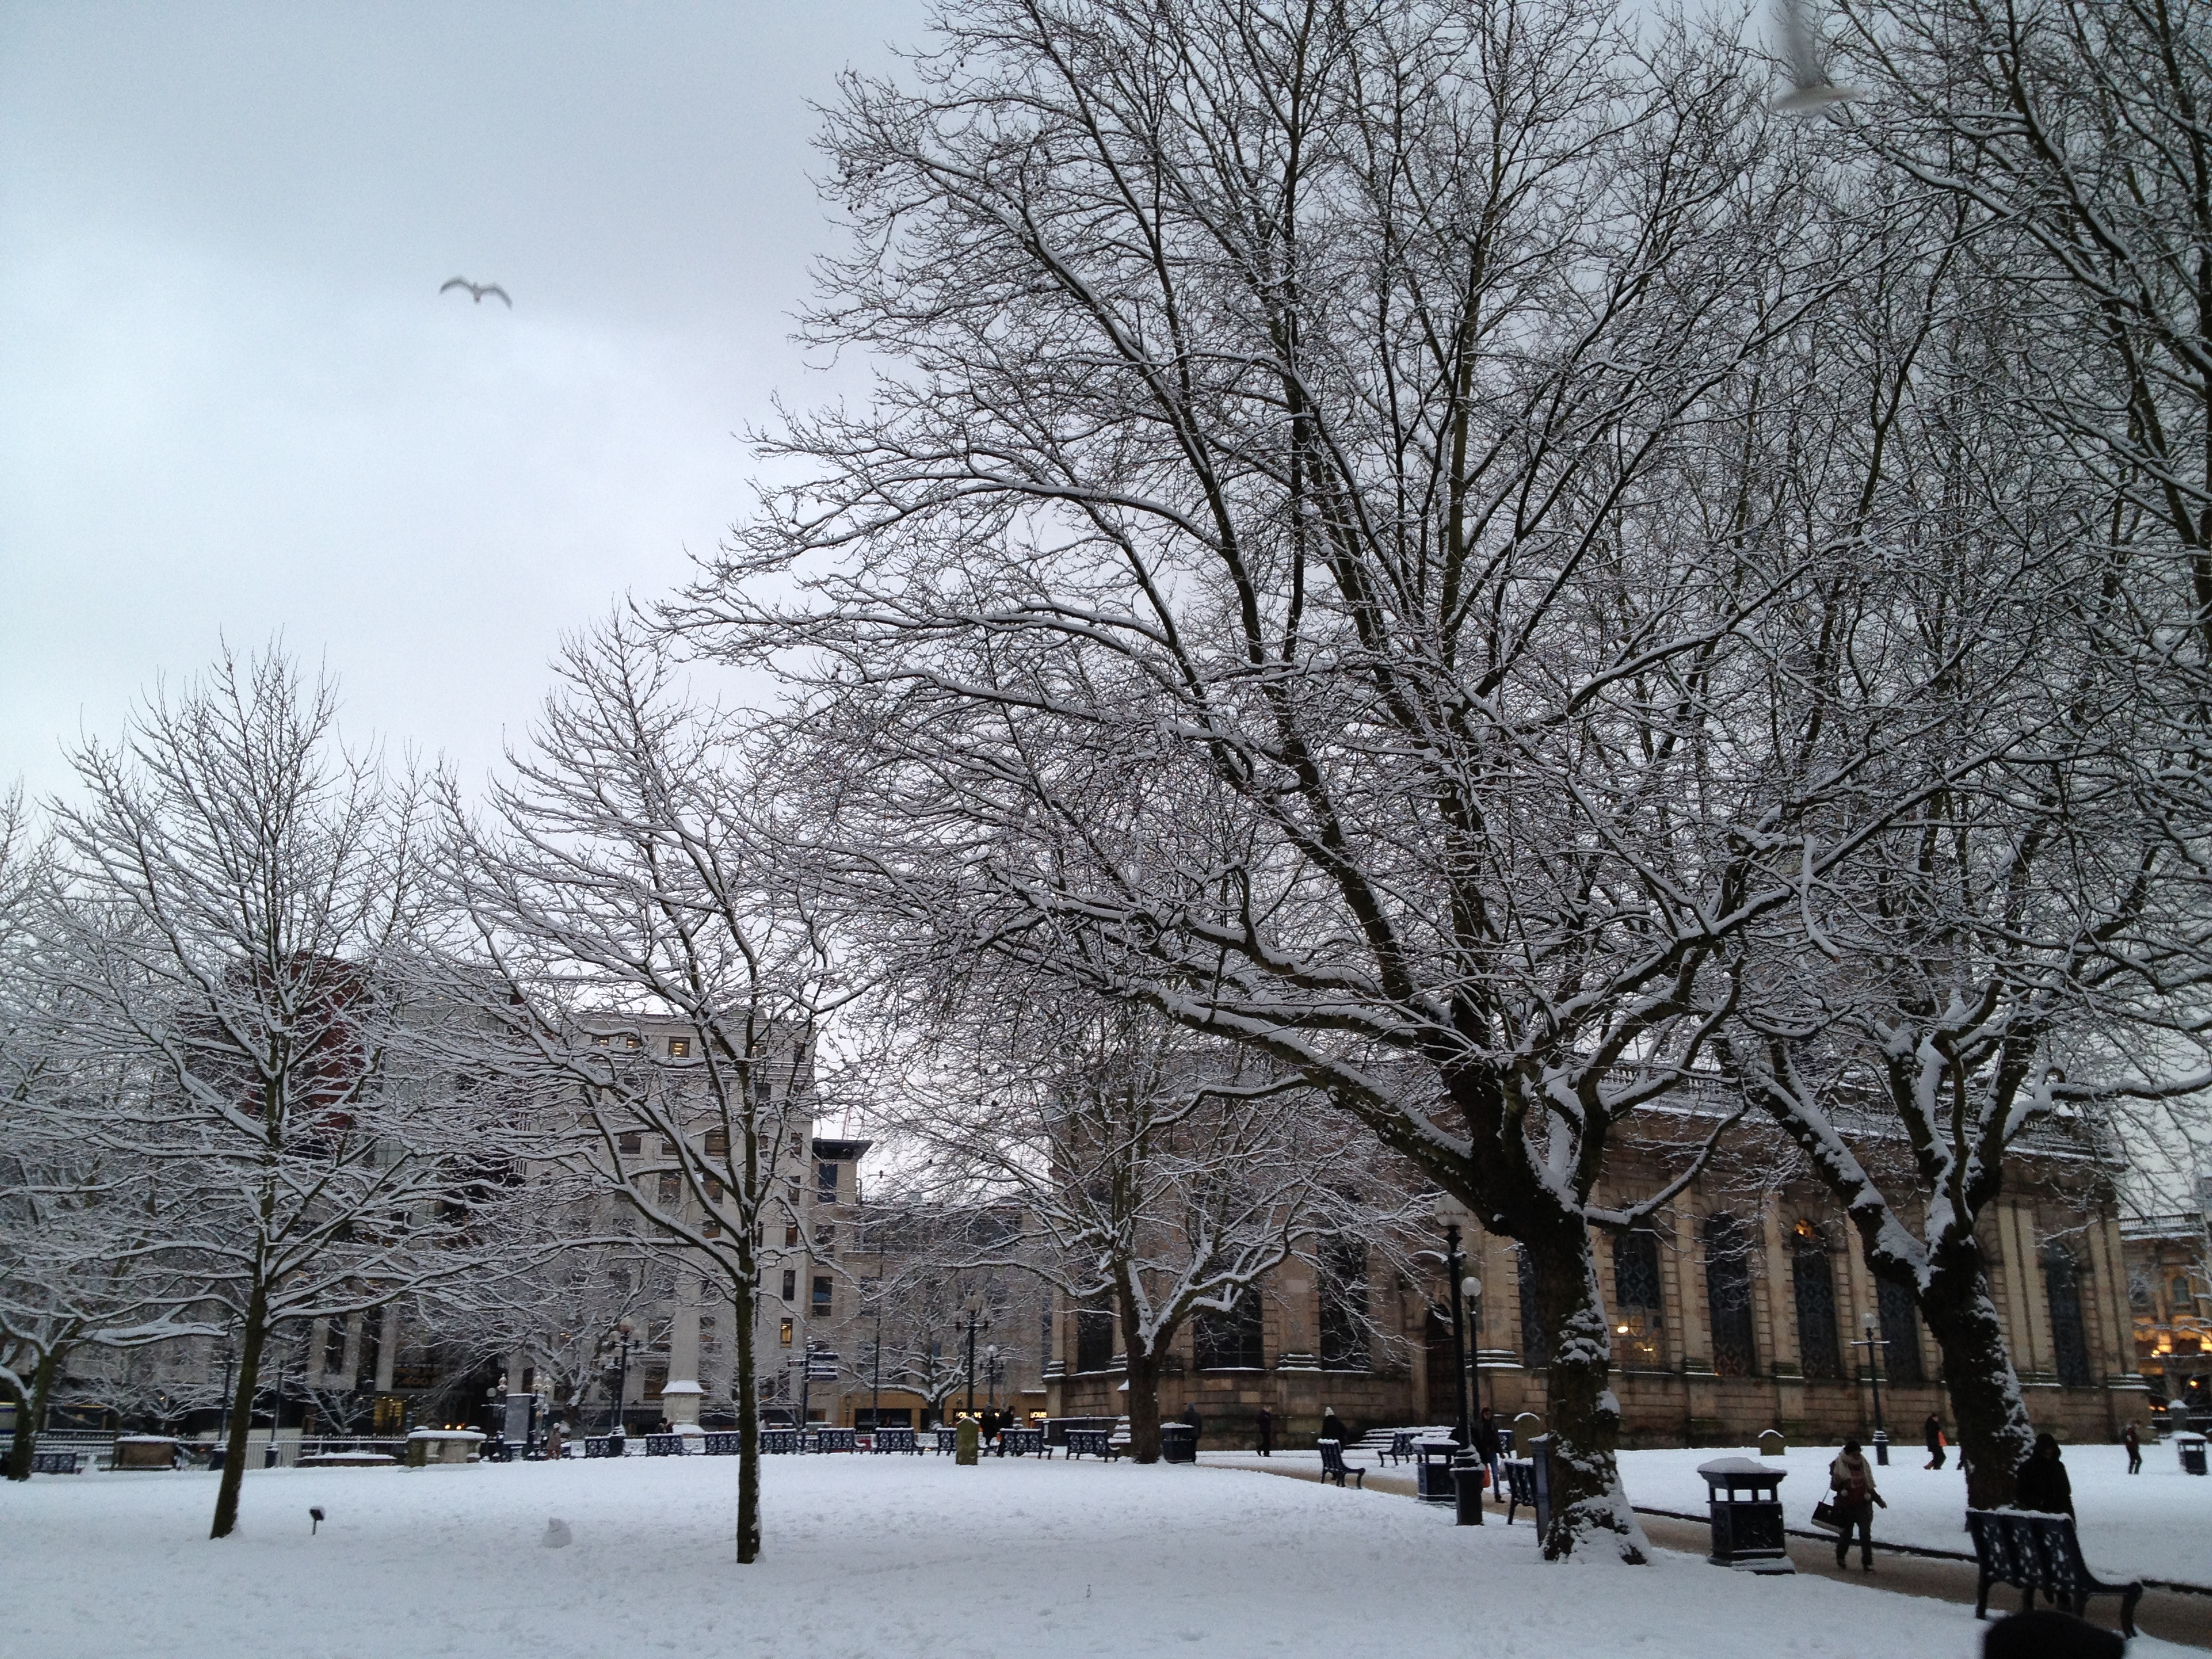
tree, branch, snow, winter, plant, flower, frost, weather, season, freezing, woody plant